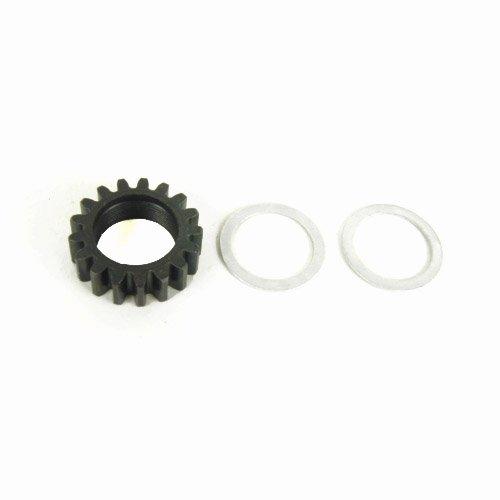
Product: CEN Racing GS089 17T Pinion Gear
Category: Toys & Games | Hobbies | Remote & App Controlled Vehicles & Parts | Remote & App Controlled Vehicle Parts
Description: Great Condition.
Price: $3.81
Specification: ProductDimensions:4.2x0.2x2.5inches|ItemWeight:1pounds|ShippingWeight:0.48ounces(Viewshippingratesandpolicies)|DomesticShipping:ItemcanbeshippedwithinU.S.|InternationalShipping:ThisitemcanbeshippedtoselectcountriesoutsideoftheU.S.LearnMore|ASIN:B000BTTNUS|Itemmodelnumber:CEGGS089|Manufacturerrecommendedage:16yearsandup